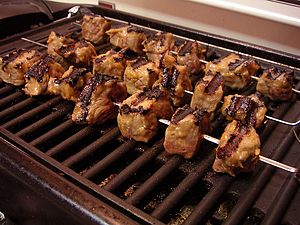
Grill
Grill med mandarin-marineret kød på spyd
En traditionel grill er en anordning til tilberedning af fødevarer ved stegning. Den består af en nedre ildfast beholder til brændbart materiale og ovenover en rist til den mad, som skal tilberedes. At tilberede mad på en grill kaldes at grille.